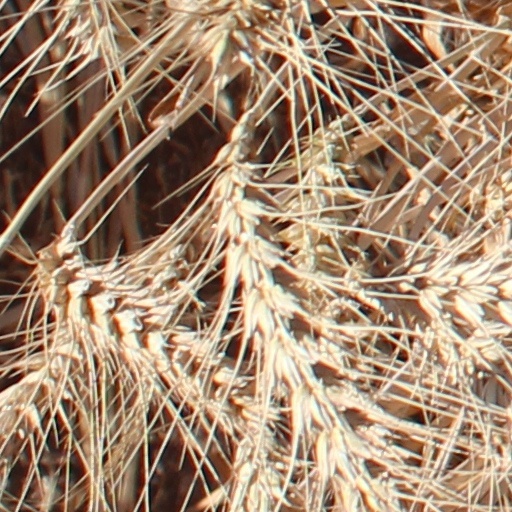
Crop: wheat